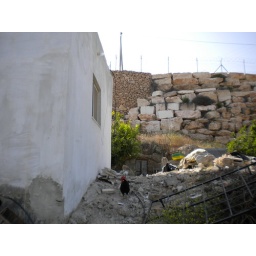
Jaber's house abutted by settlement wall